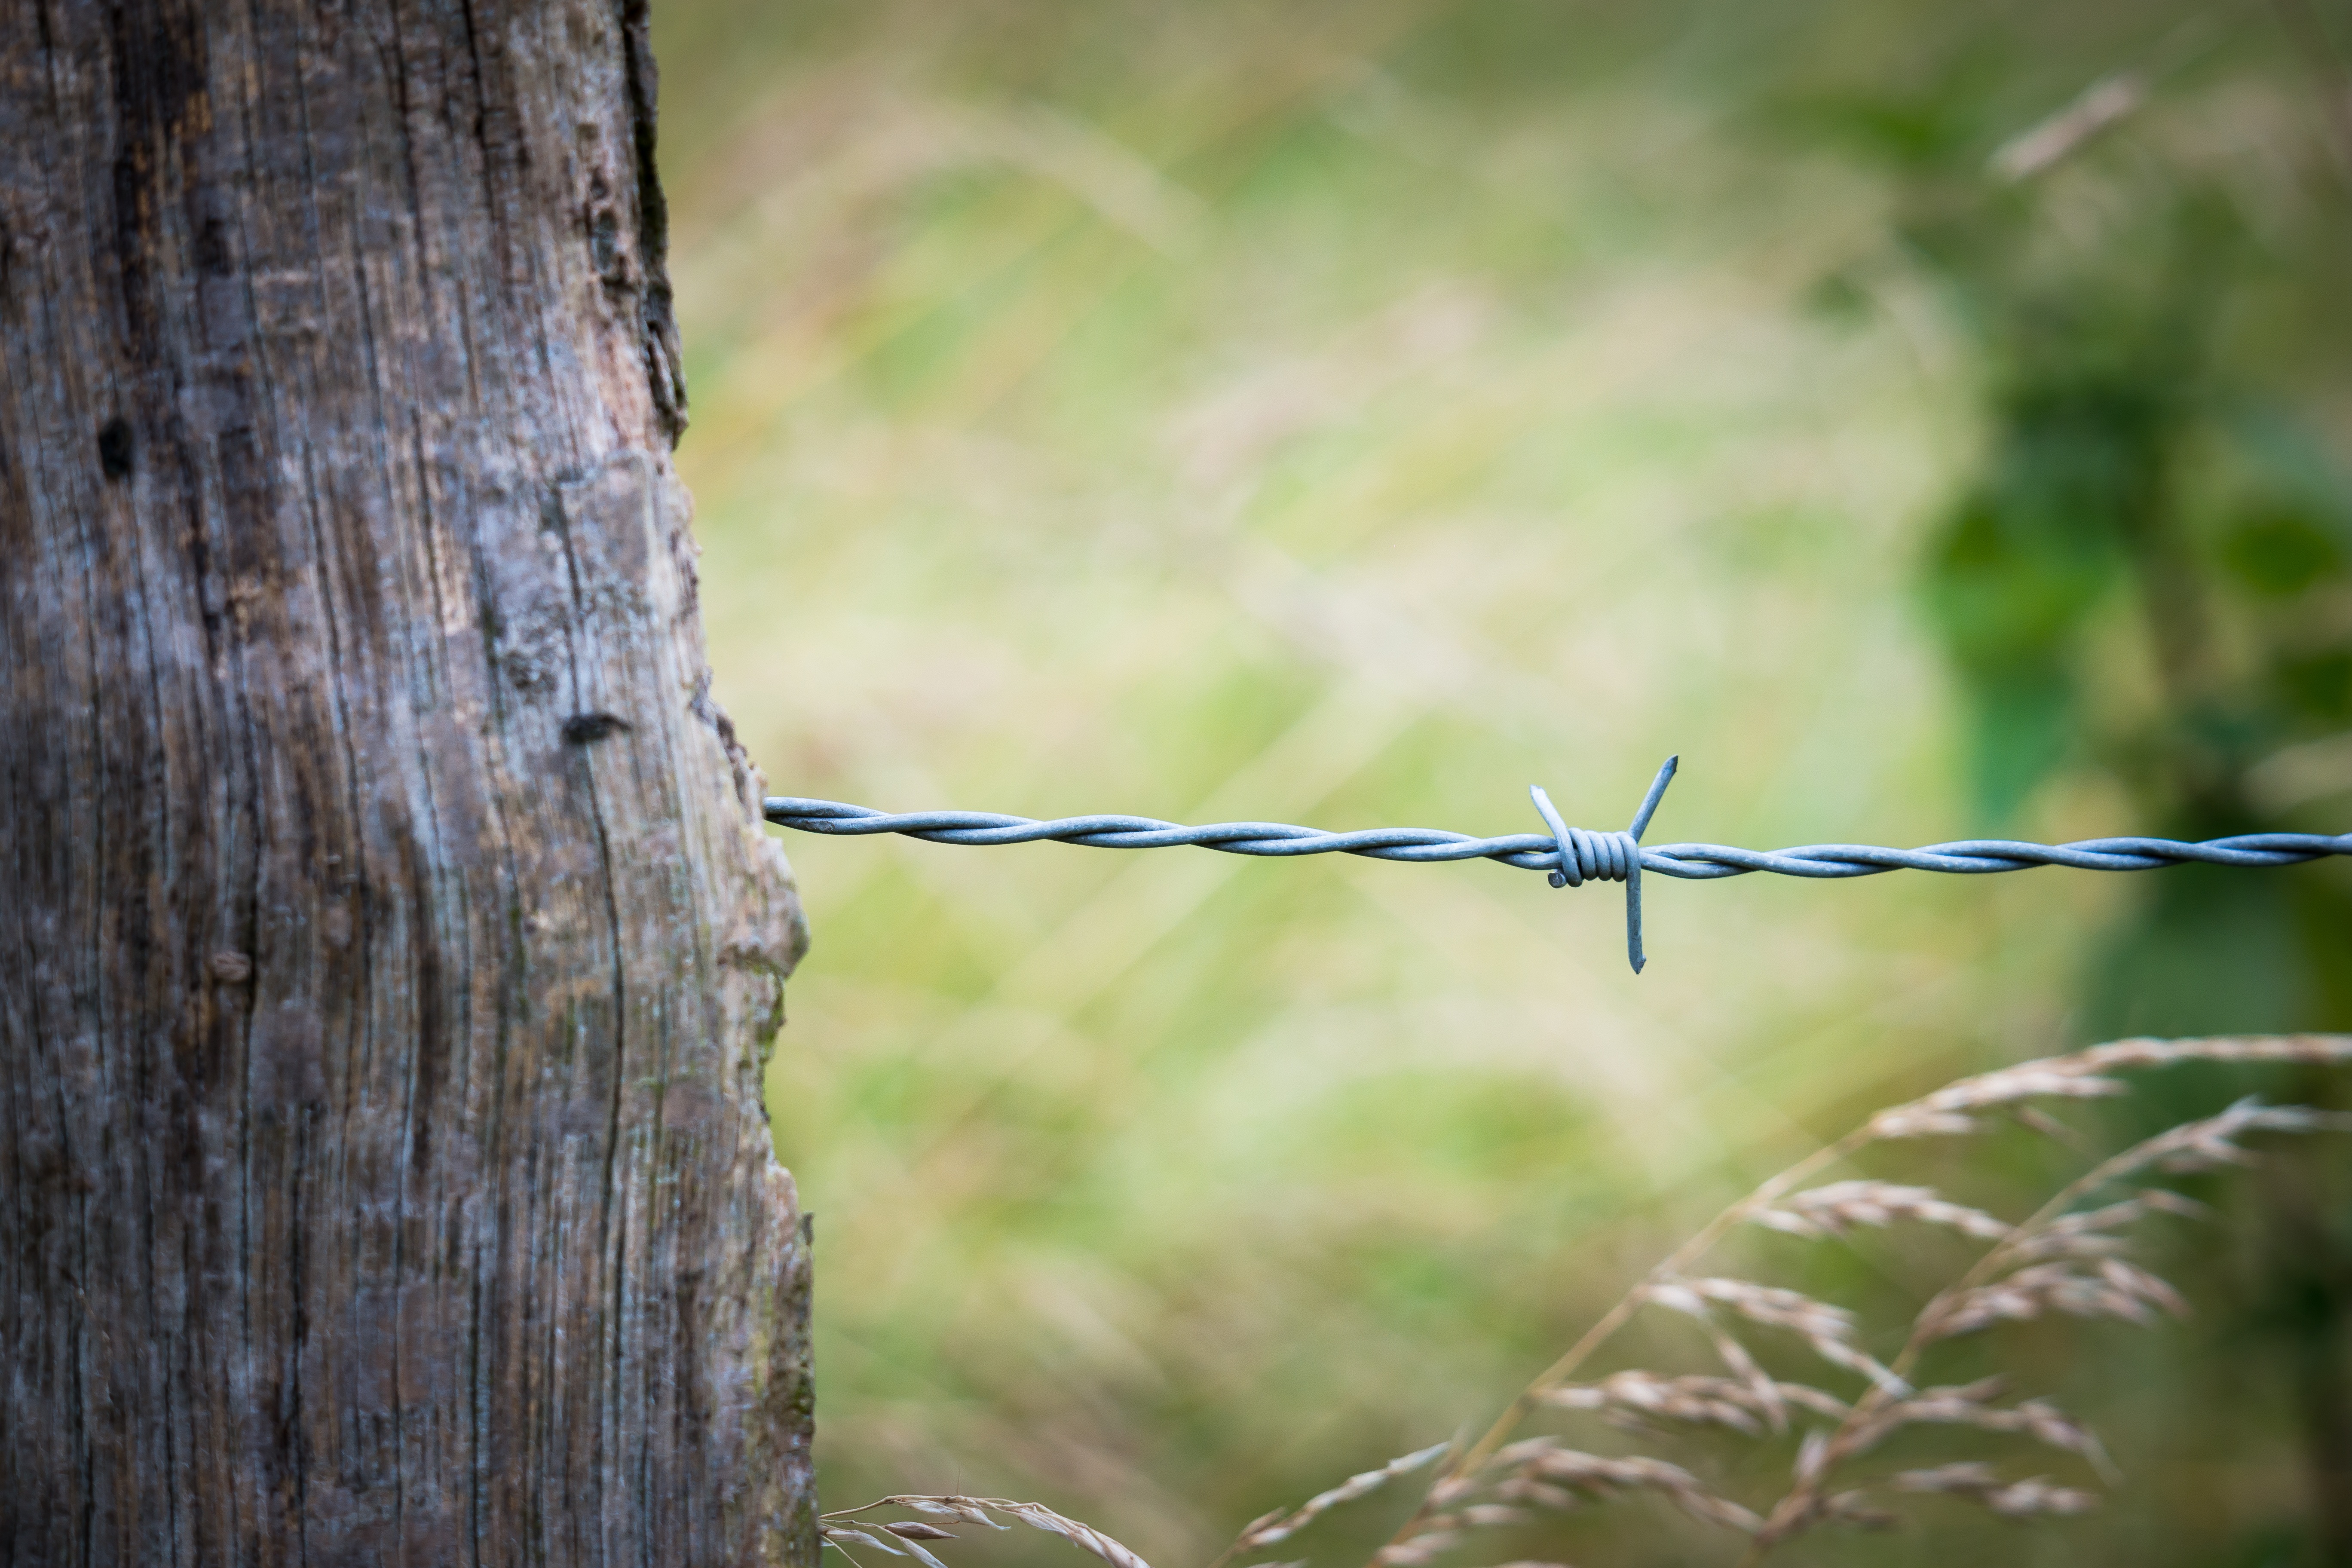
tree, nature, forest, grass, branch, fence, barbed wire, post, meadow, sunlight, leaf, wire, wildlife, pile, green, pasture, autumn, metal, fauna, twig, pasture fence, demarcation, fence post, wooden posts, plant stem, woody plant, outdoor structure, wire fencing, home fencing